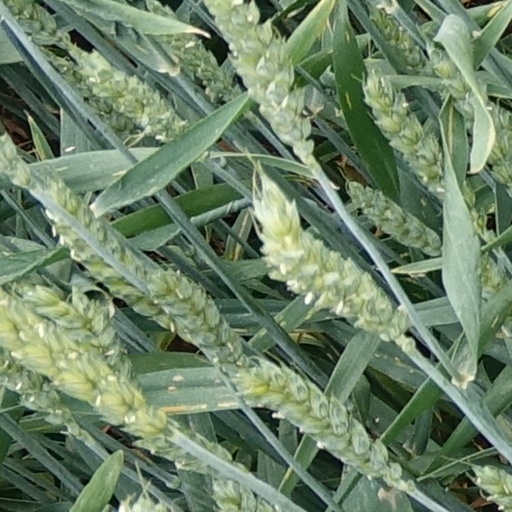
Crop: wheat